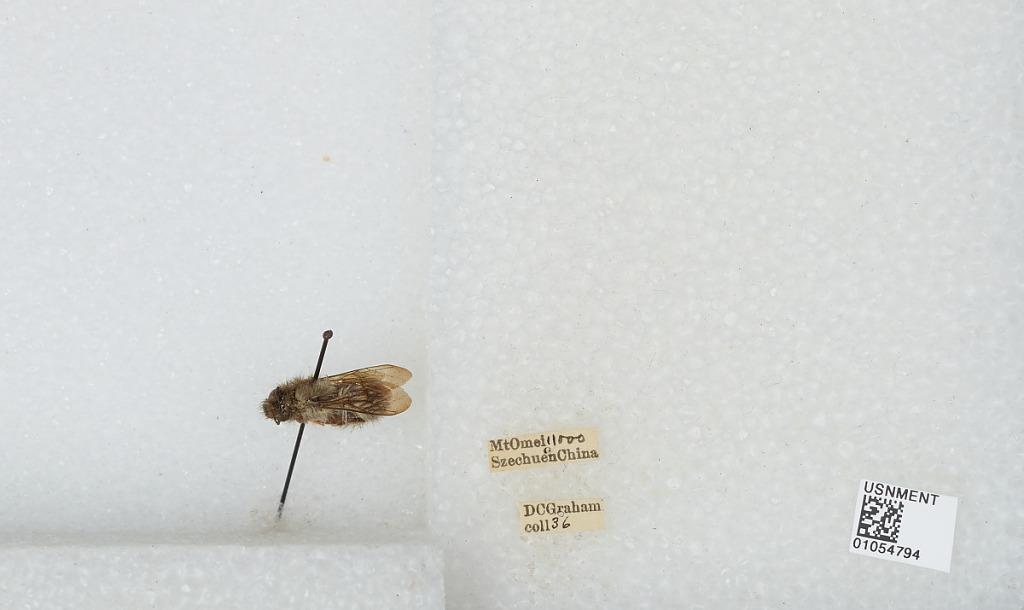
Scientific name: Bombus sp.
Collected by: D. Graham
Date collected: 1936--
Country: China
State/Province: Sichuan
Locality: Mt Emei